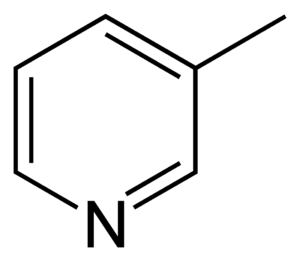
La 3-méthylpyridine ou 3-picoline est un dérivé méthylé de la pyridine de formule brute C₆H₇N. Il s'agit d'un isomère de la picoline, nom donné aux 3 isomères de la méthylpyridine.